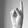
ASL letter: K